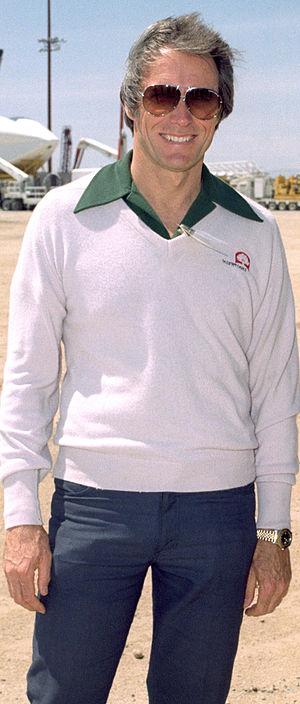
Les Proies est un film américain réalisé par Don Siegel, sorti en 1971.
Harold Francis « Dirty Harry » Callahan est un inspecteur fictif de la police de San Francisco dans les films de la saga L'Inspecteur Harry.